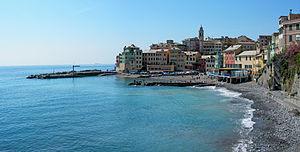
Bogliasco est une commune de la ville métropolitaine de Gênes dans la Ligurie en Italie.